Lou Lefaive

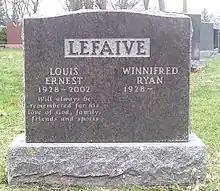
Grey granite stone inscribed with the names of Lefaive and his wife

On April 30, 1980, Lefaive confirmed cancellation of the 1980 Canada Cup. The Canadian Press reported that NHL players were opposed to Soviet Union participating due to the Soviet-Afghan War. He reported that Hockey Canada lost $600,000 income due to the cancellation, which would have ensured its financial stability. He accepted responsibility for cancelling the 1980 Canada Cup due to lack of sponsors and public opinion on world events, and hoped the event could be held in 1981. He felt the Soviets would play in 1981 to redeem their loss to the Americans at the 1980 Winter Olympics.